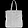
Label: Bag